Don Arden

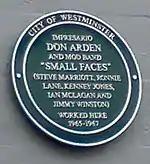
Carnaby Street plaque

On 8 September 2007, a commemorative plaque dedicated to Don Arden and Small Faces was unveiled at 52–55 Carnaby Street, London, Arden's former offices. Kenney Jones, ex-drummer of Small Faces, said: "To honour the Small Faces after all these years is a terrific achievement. I only wish that Steve Marriott, Ronnie Lane and the late Don Arden were here to enjoy this moment with me".